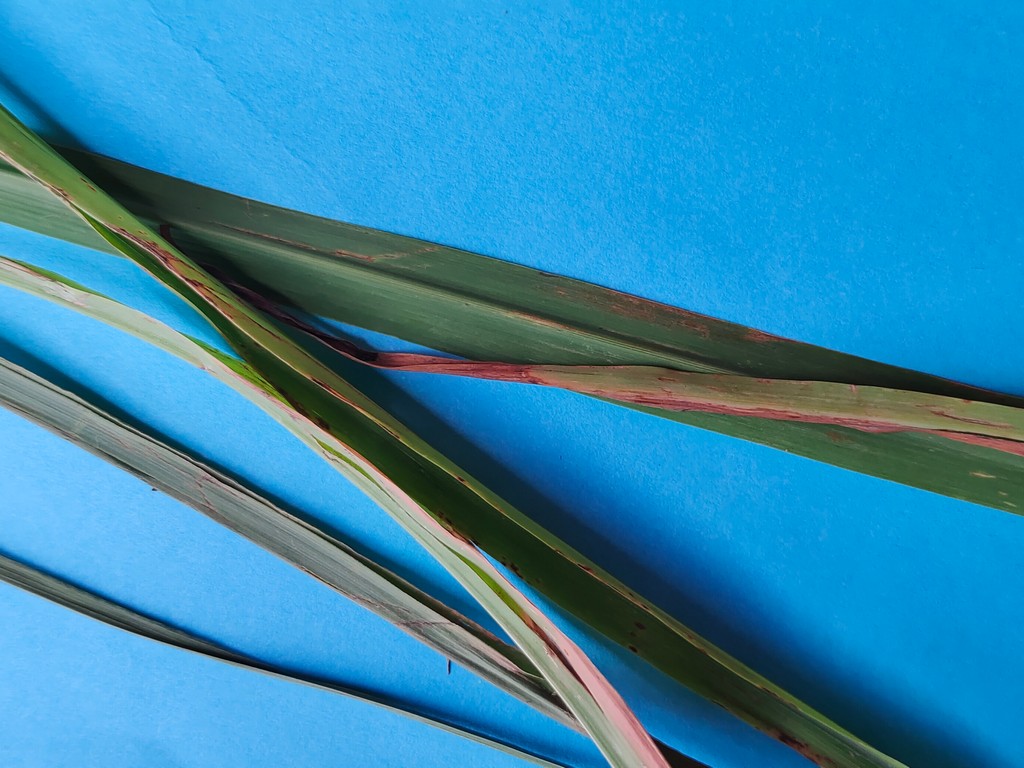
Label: Unhealthy